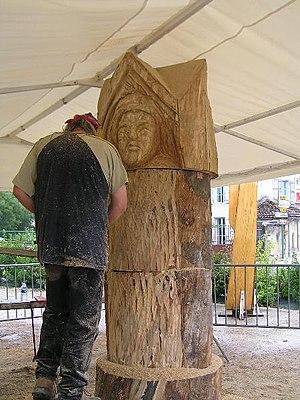
Bréville est une commune du Sud-Ouest de la France située dans le département de la Charente.